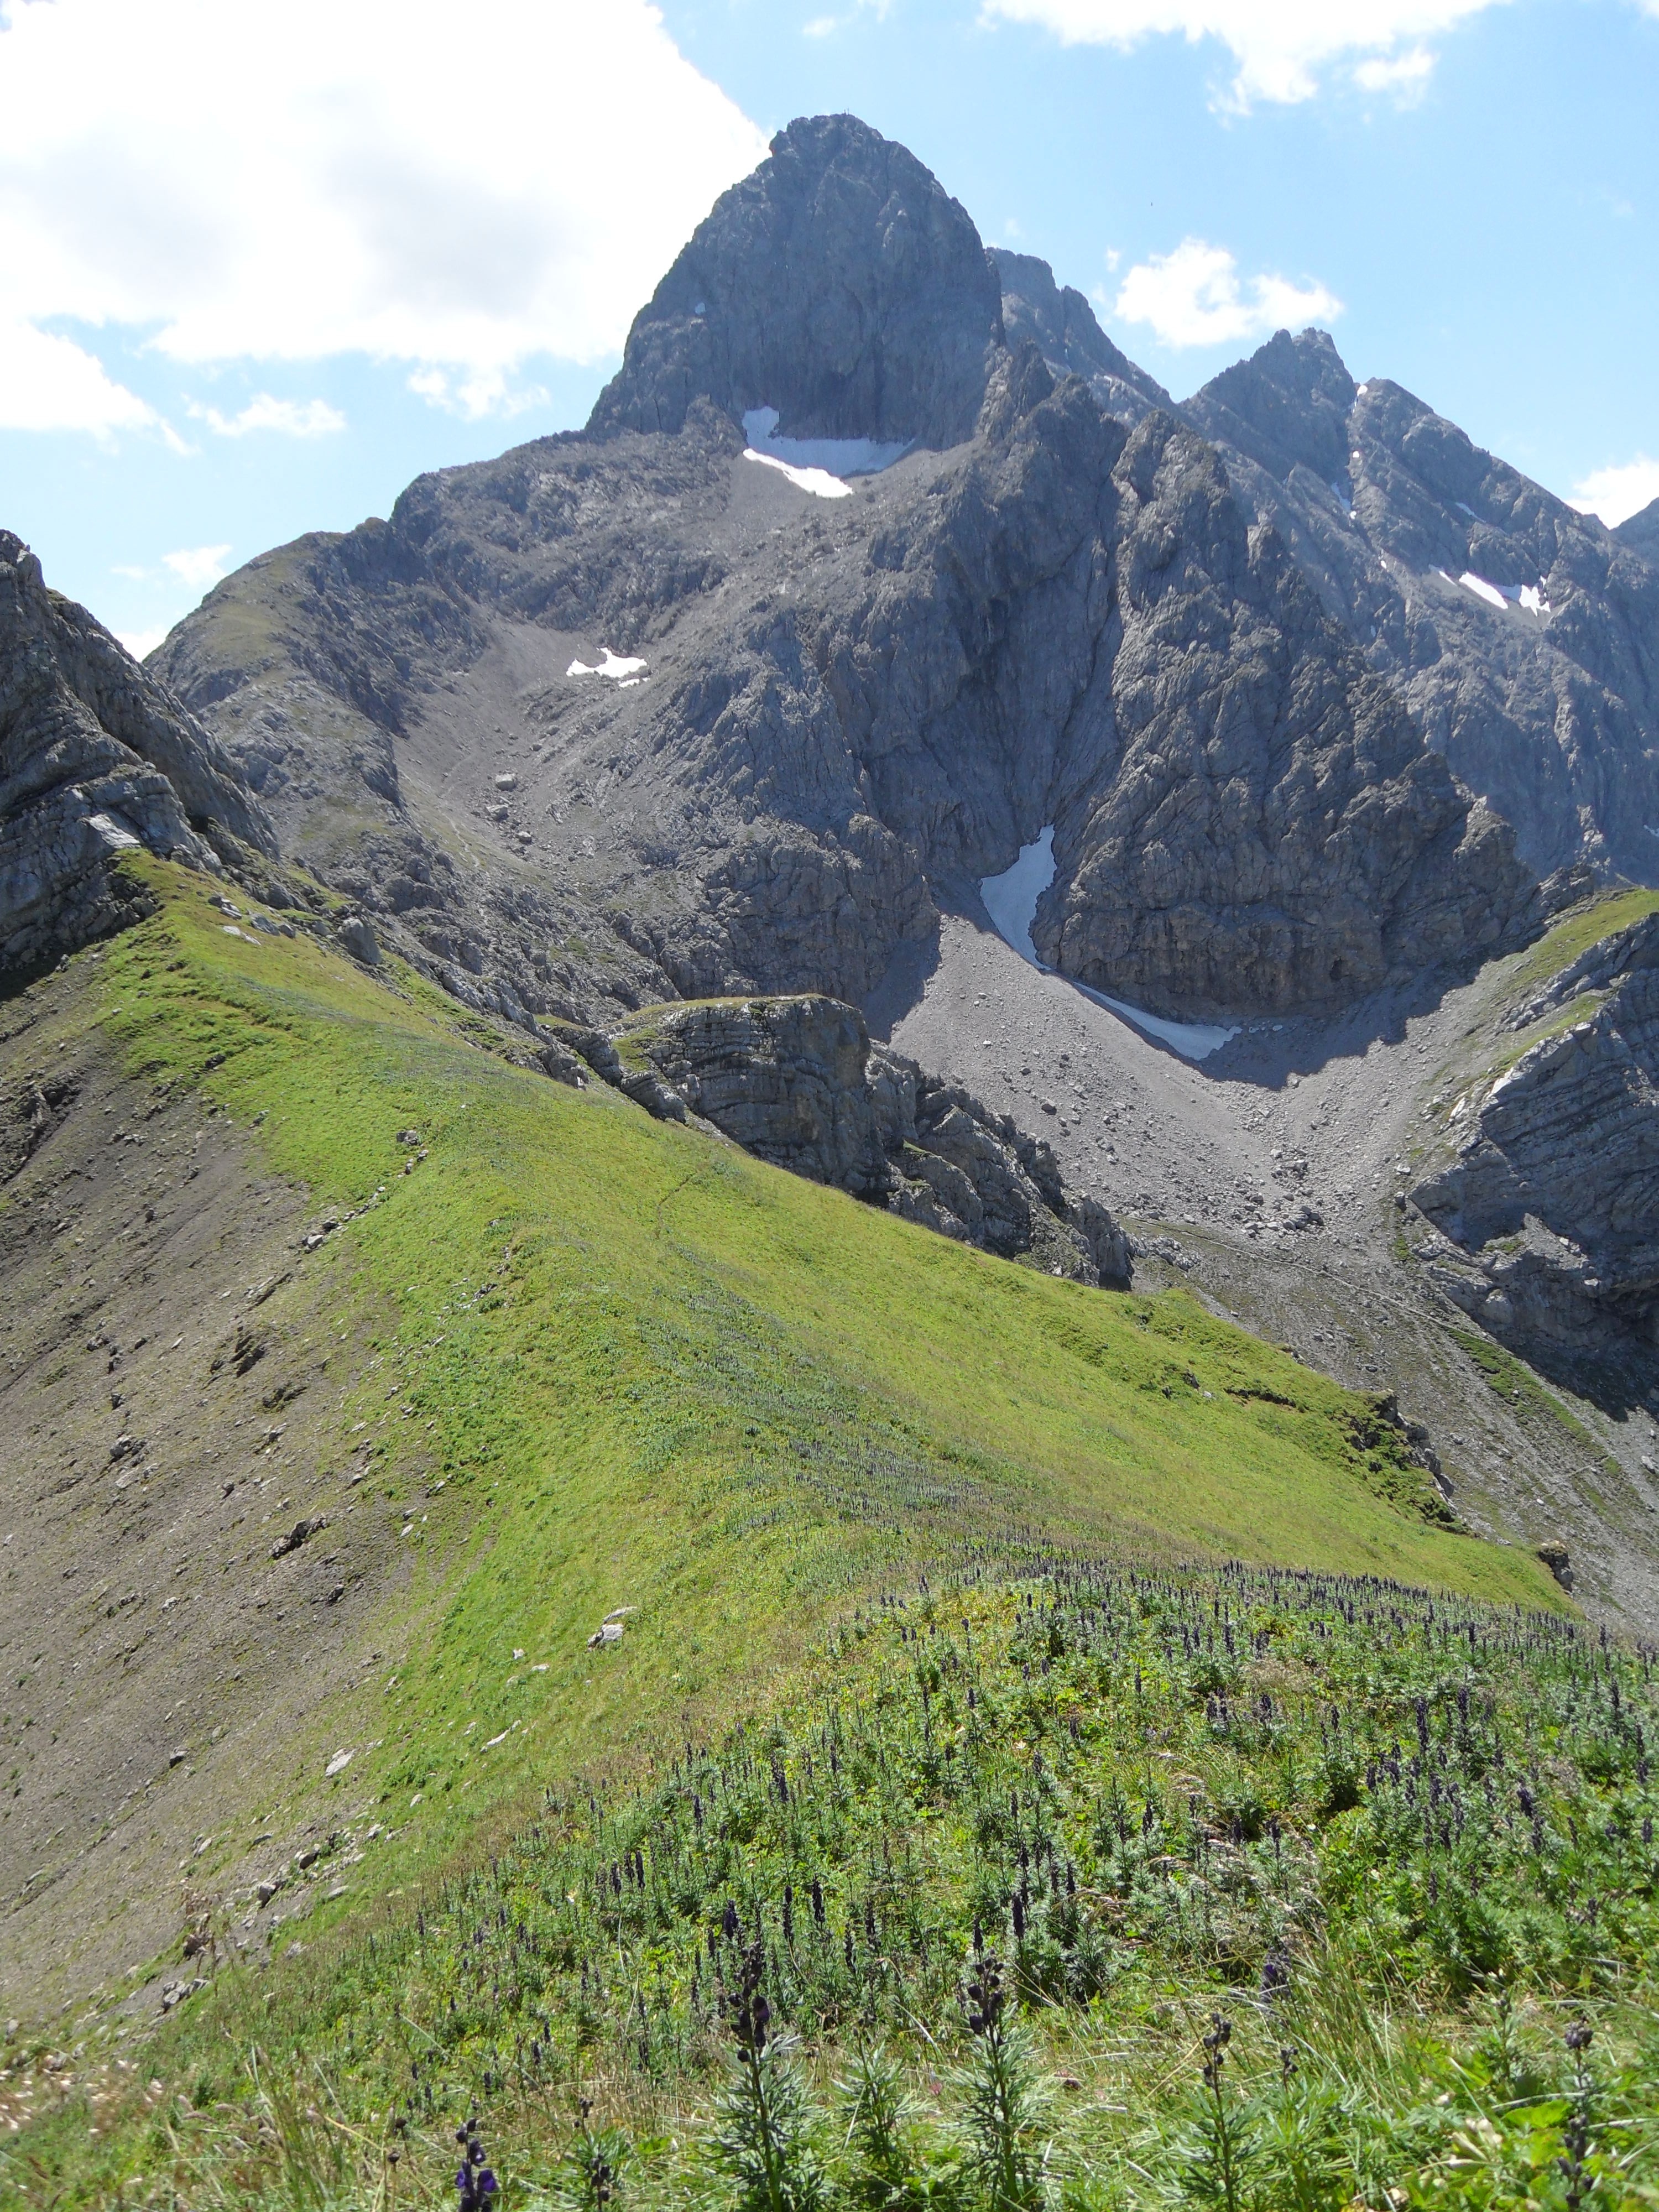
landscape, wilderness, walking, mountain, hiking, trail, meadow, hill, adventure, view, valley, mountain range, highland, ridge, summit, great, mountains, alps, backpacking, plateau, fell, loch, landform, mountain pass, allg u alps, geographical feature, mountainous landforms, tightrope walk, ridge trail